Mary Delgado

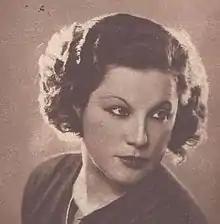
Mary Delgado

Mary Delgado (8 October 1916 – 13 April 1984) was a Spanish actress. She worked with director Rafael Gil on "Light Footprint" (1941) and with Antonio Casal on "Heloise Beneath an Almond Tree" (1943), "The Ghost and Mrs. Juanita" (1945) and "Thirsty Land" (1945).